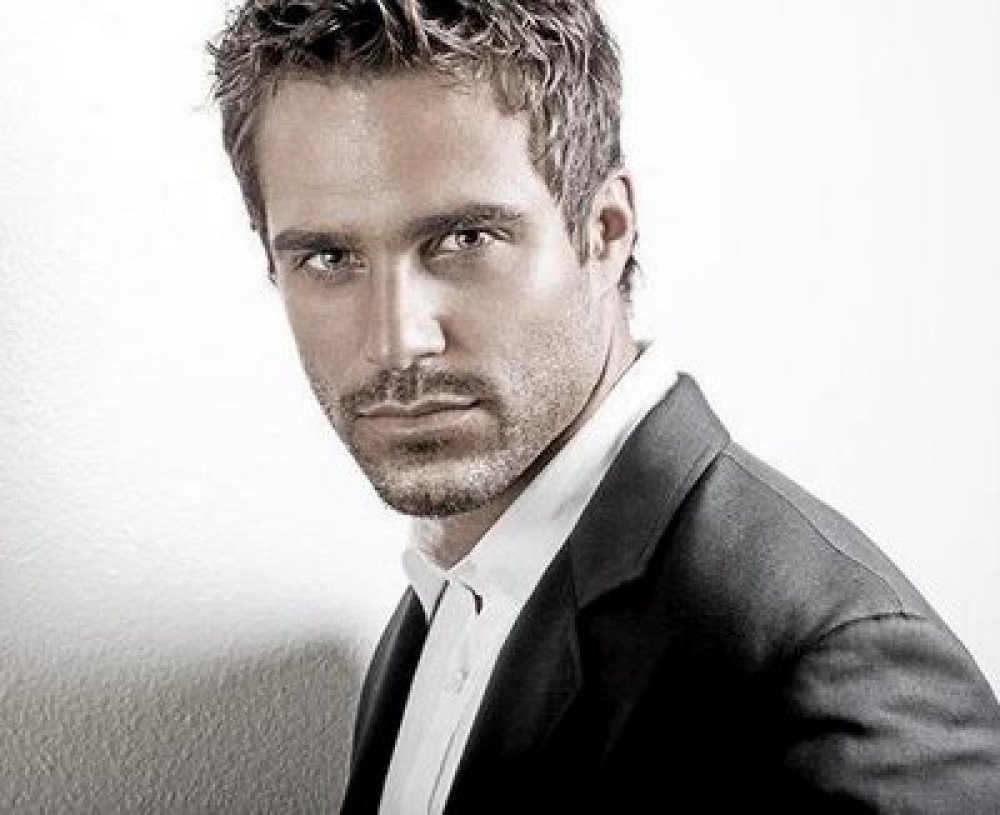
Gender: men